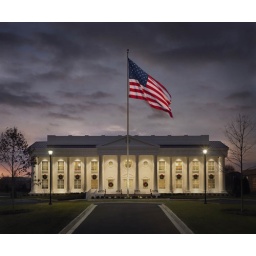
Photos of the American Patriot Group office building I designed here in Evansville.